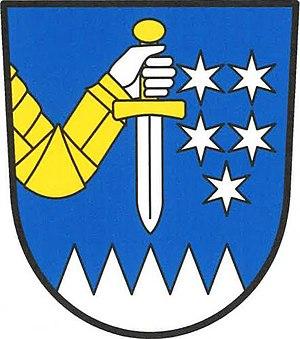
Nejepín est une commune du district de Havlíčkův Brod, dans la région de Vysočina, en République tchèque. Sa population s'élevait à 70 habitants en 2019.